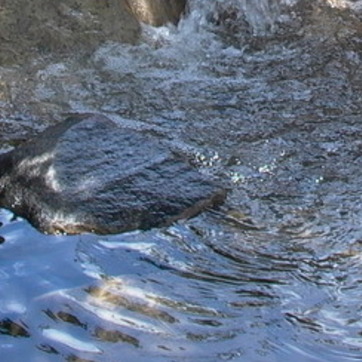
Material: water